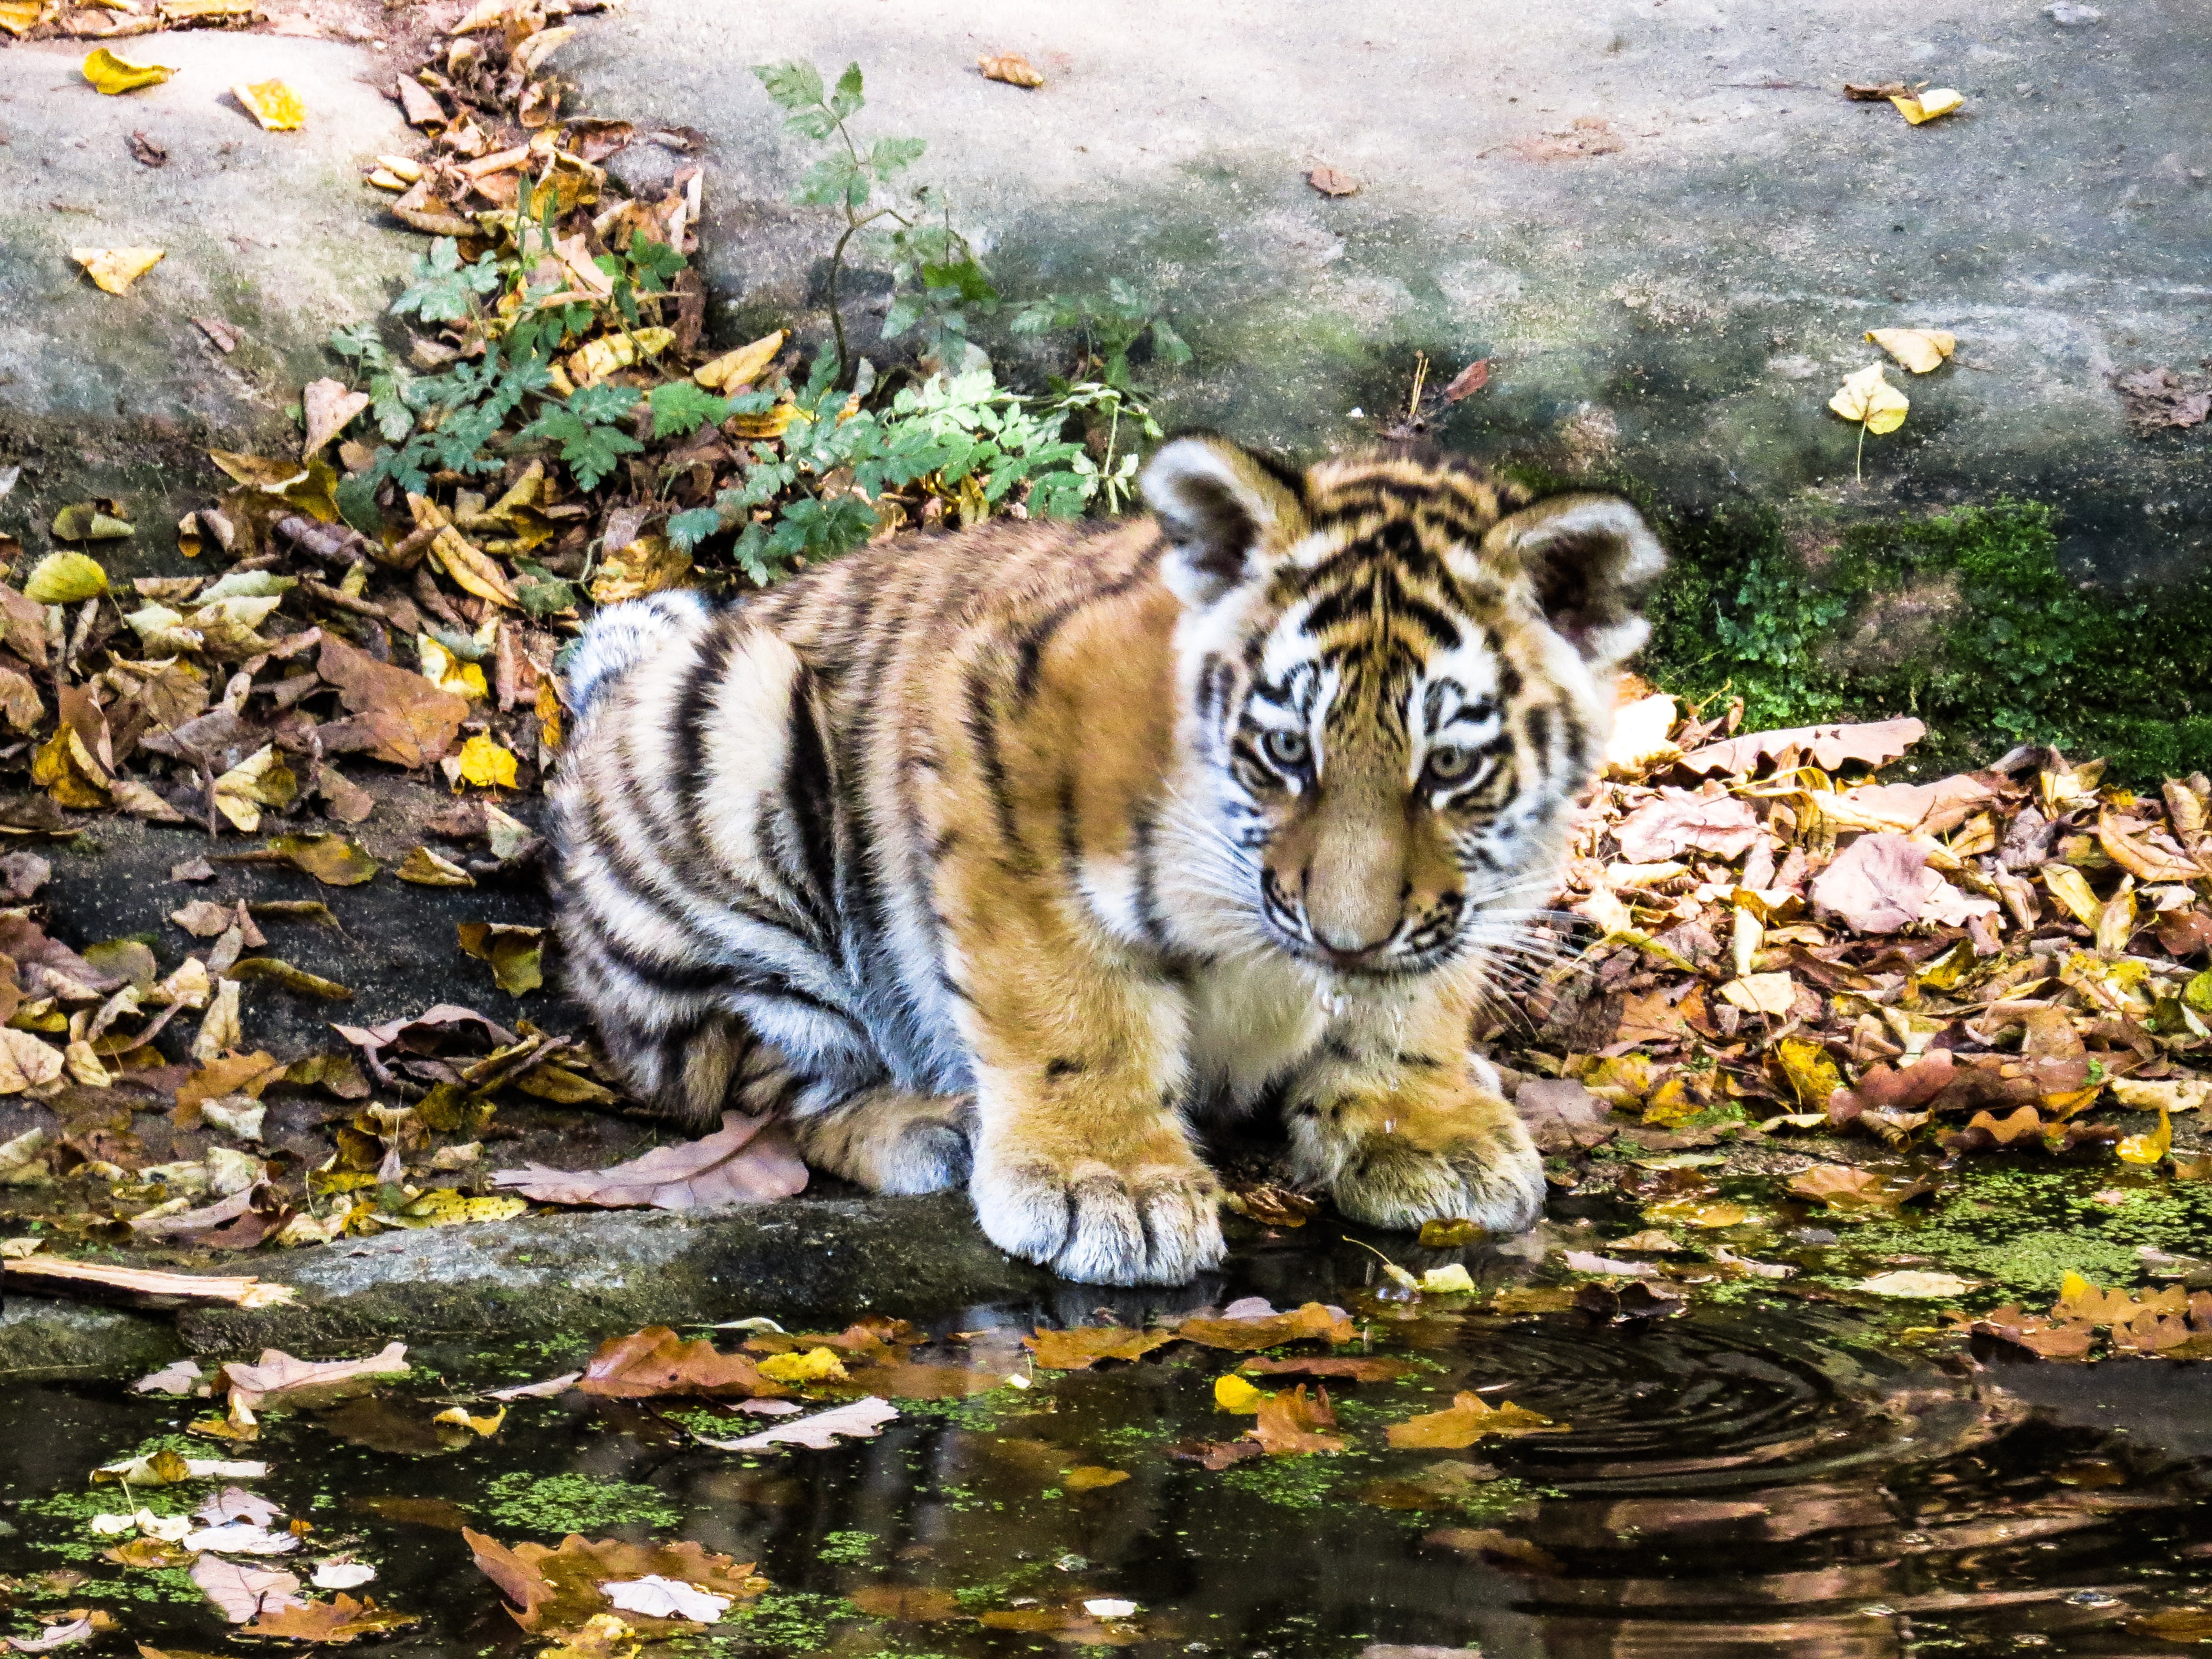
water, cute, alone, wildlife, zoo, jungle, cat, small, mammal, drink, fauna, tiger, vertebrate, curious, animal world, nuremberg, tiger cub, young animal, big cats, cat like mammal